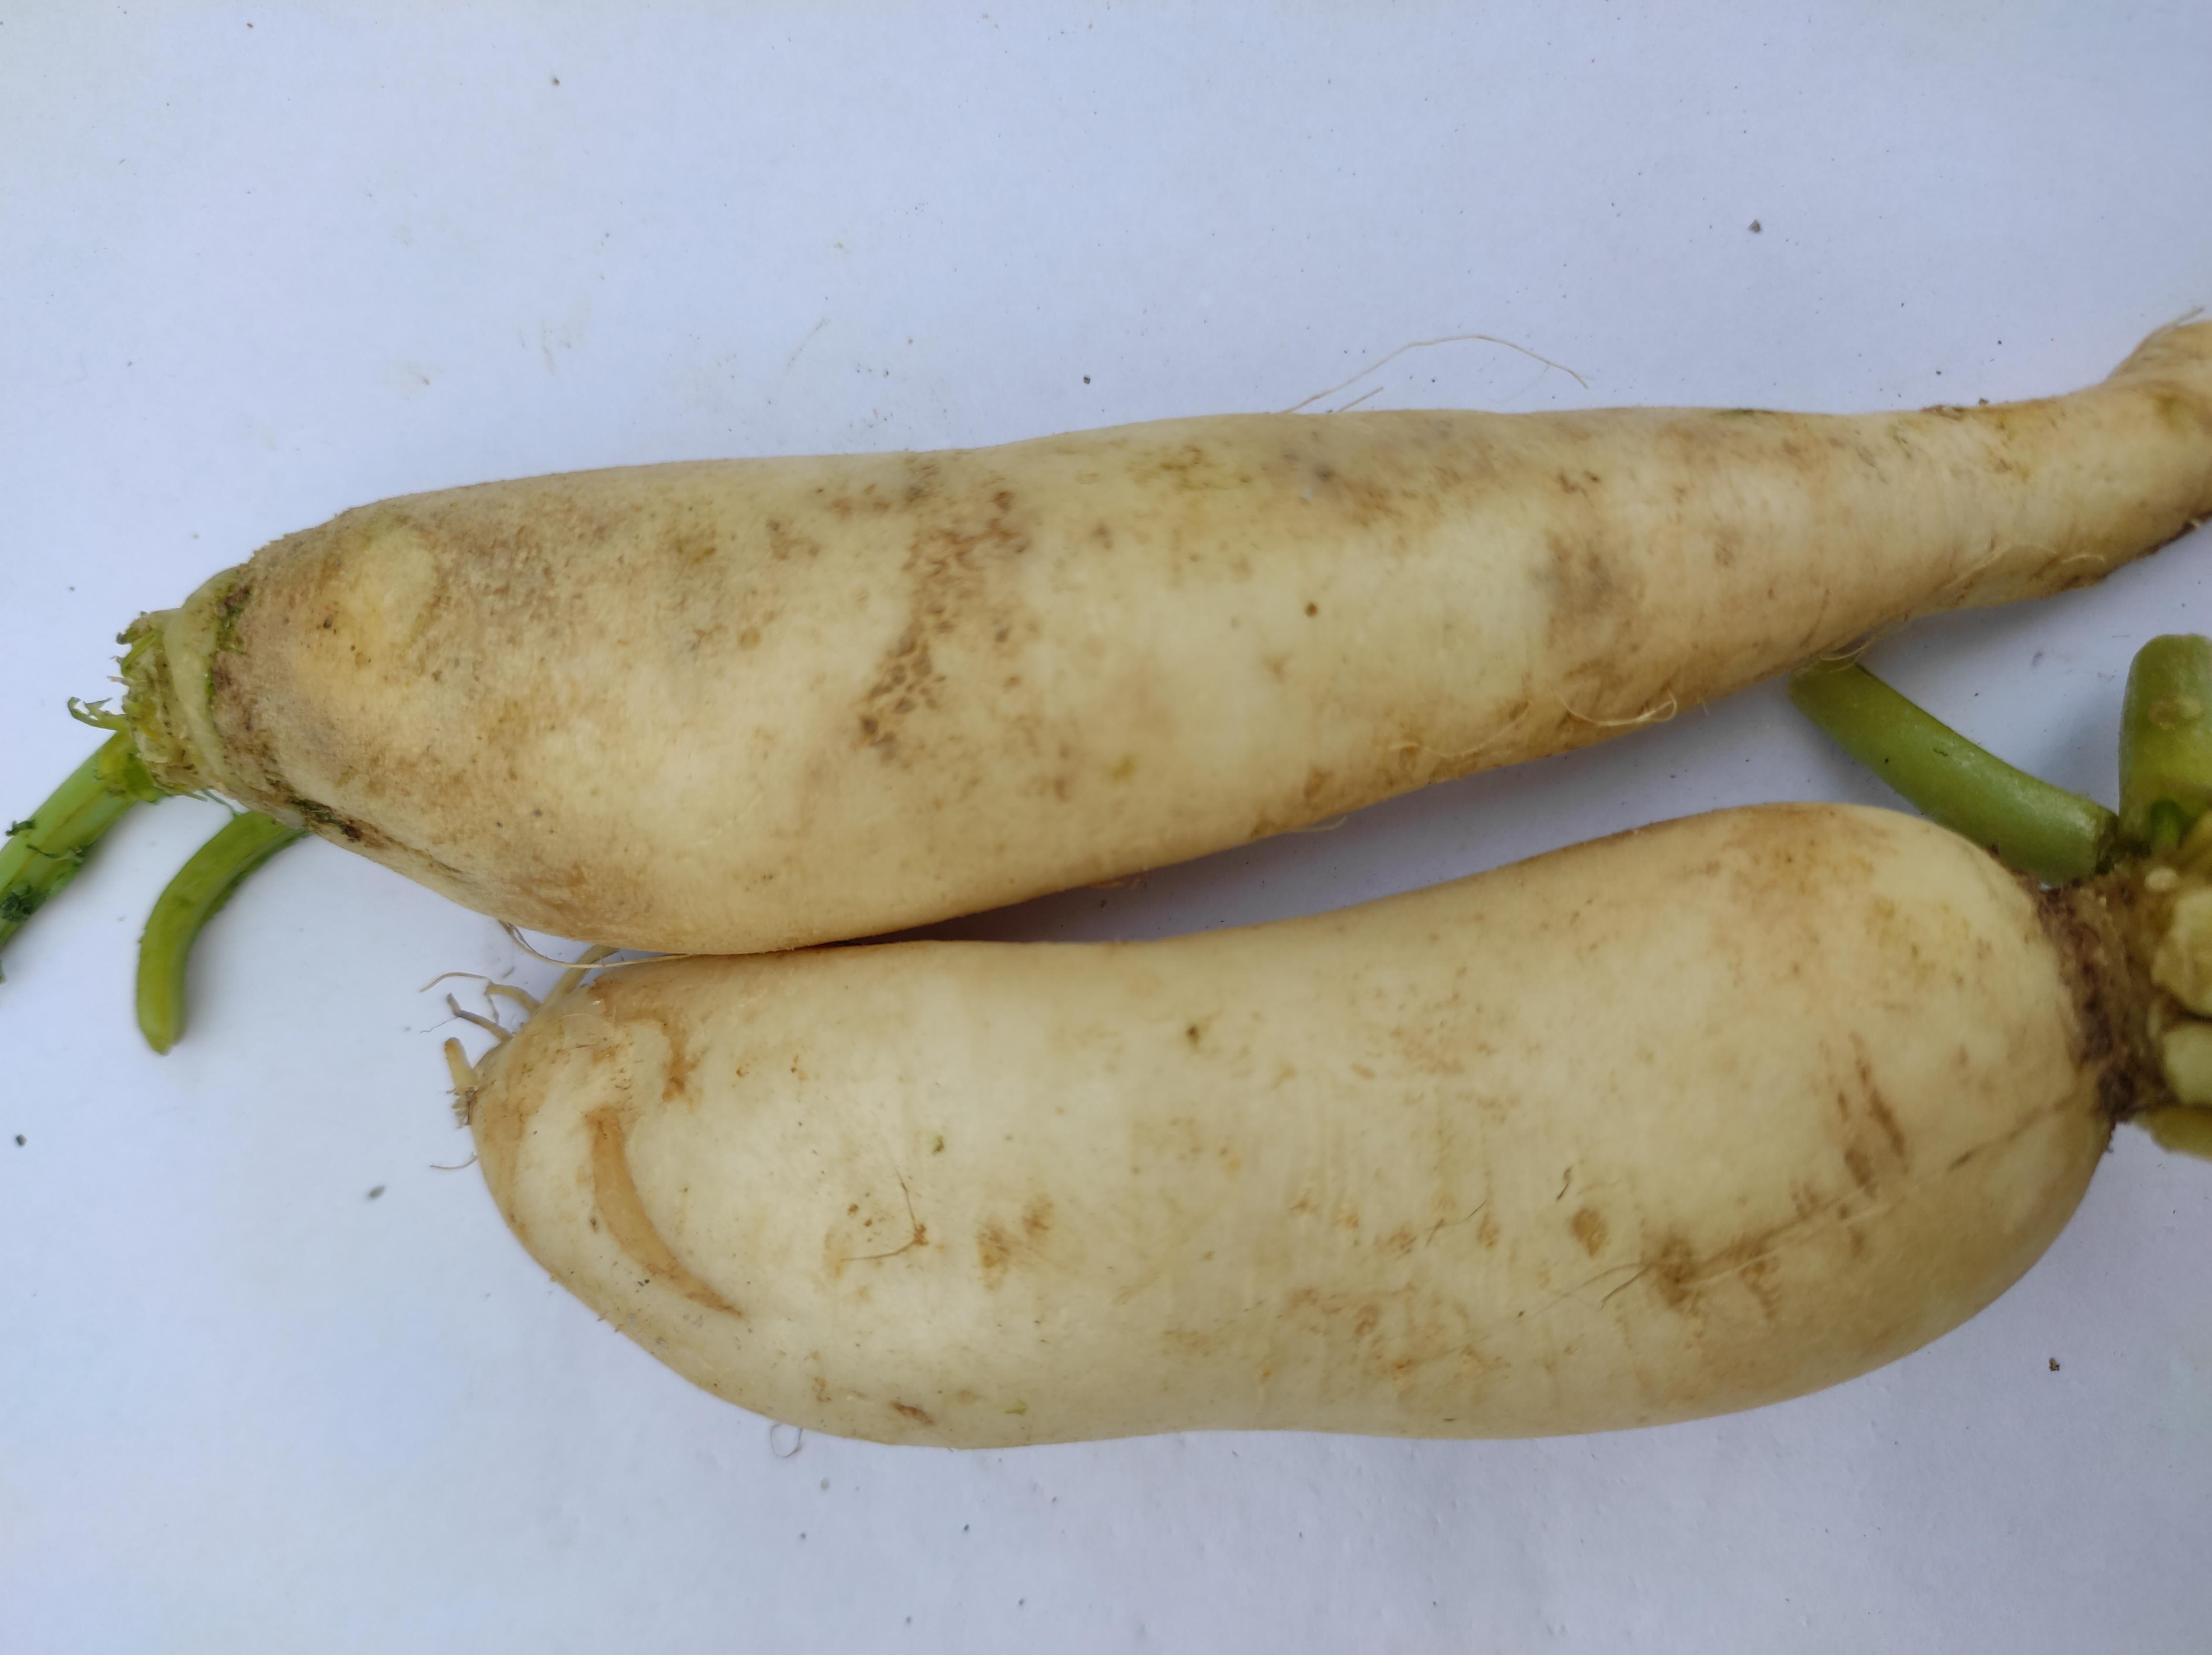
Label: Radish